Gogol (crater)

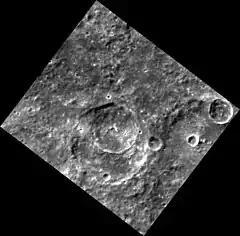
MESSENGER NAC

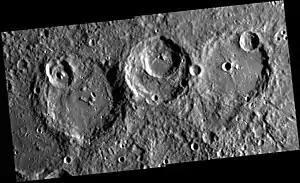
Gogol at center with unnamed craters to east and west

Gogol is a crater on Mercury. Its name was adopted by the International Astronomical Union (IAU) in 1985. Gogol is named for the Russian playwright Nikolai Gogol, who lived from 1809 to 1852. The crater was first imaged by Mariner 10 in 1974.